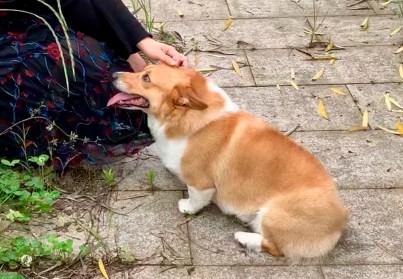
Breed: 2909-n000116-Cardigan